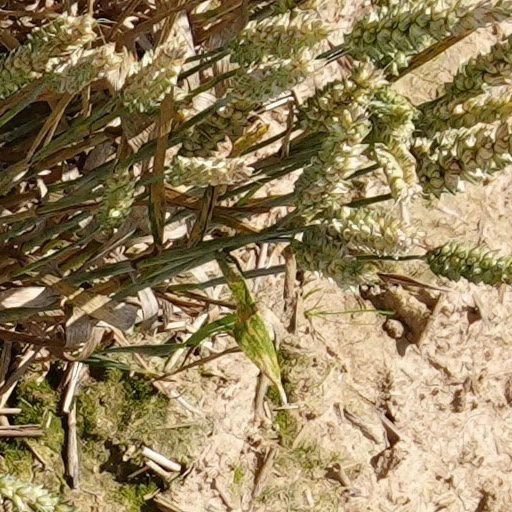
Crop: wheat